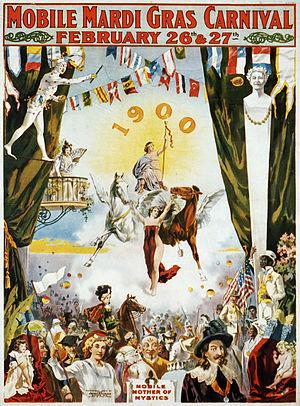
Les Franco-Américains sont des citoyens des États-Unis ayant une ascendance française, ancienne ou récente. L'expression englobe les personnes ayant des ascendants originaires de Nouvelle-France, de Haute et Basse-Louisiane, ou des colonies françaises des Caraïbes.